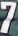
Number: 7